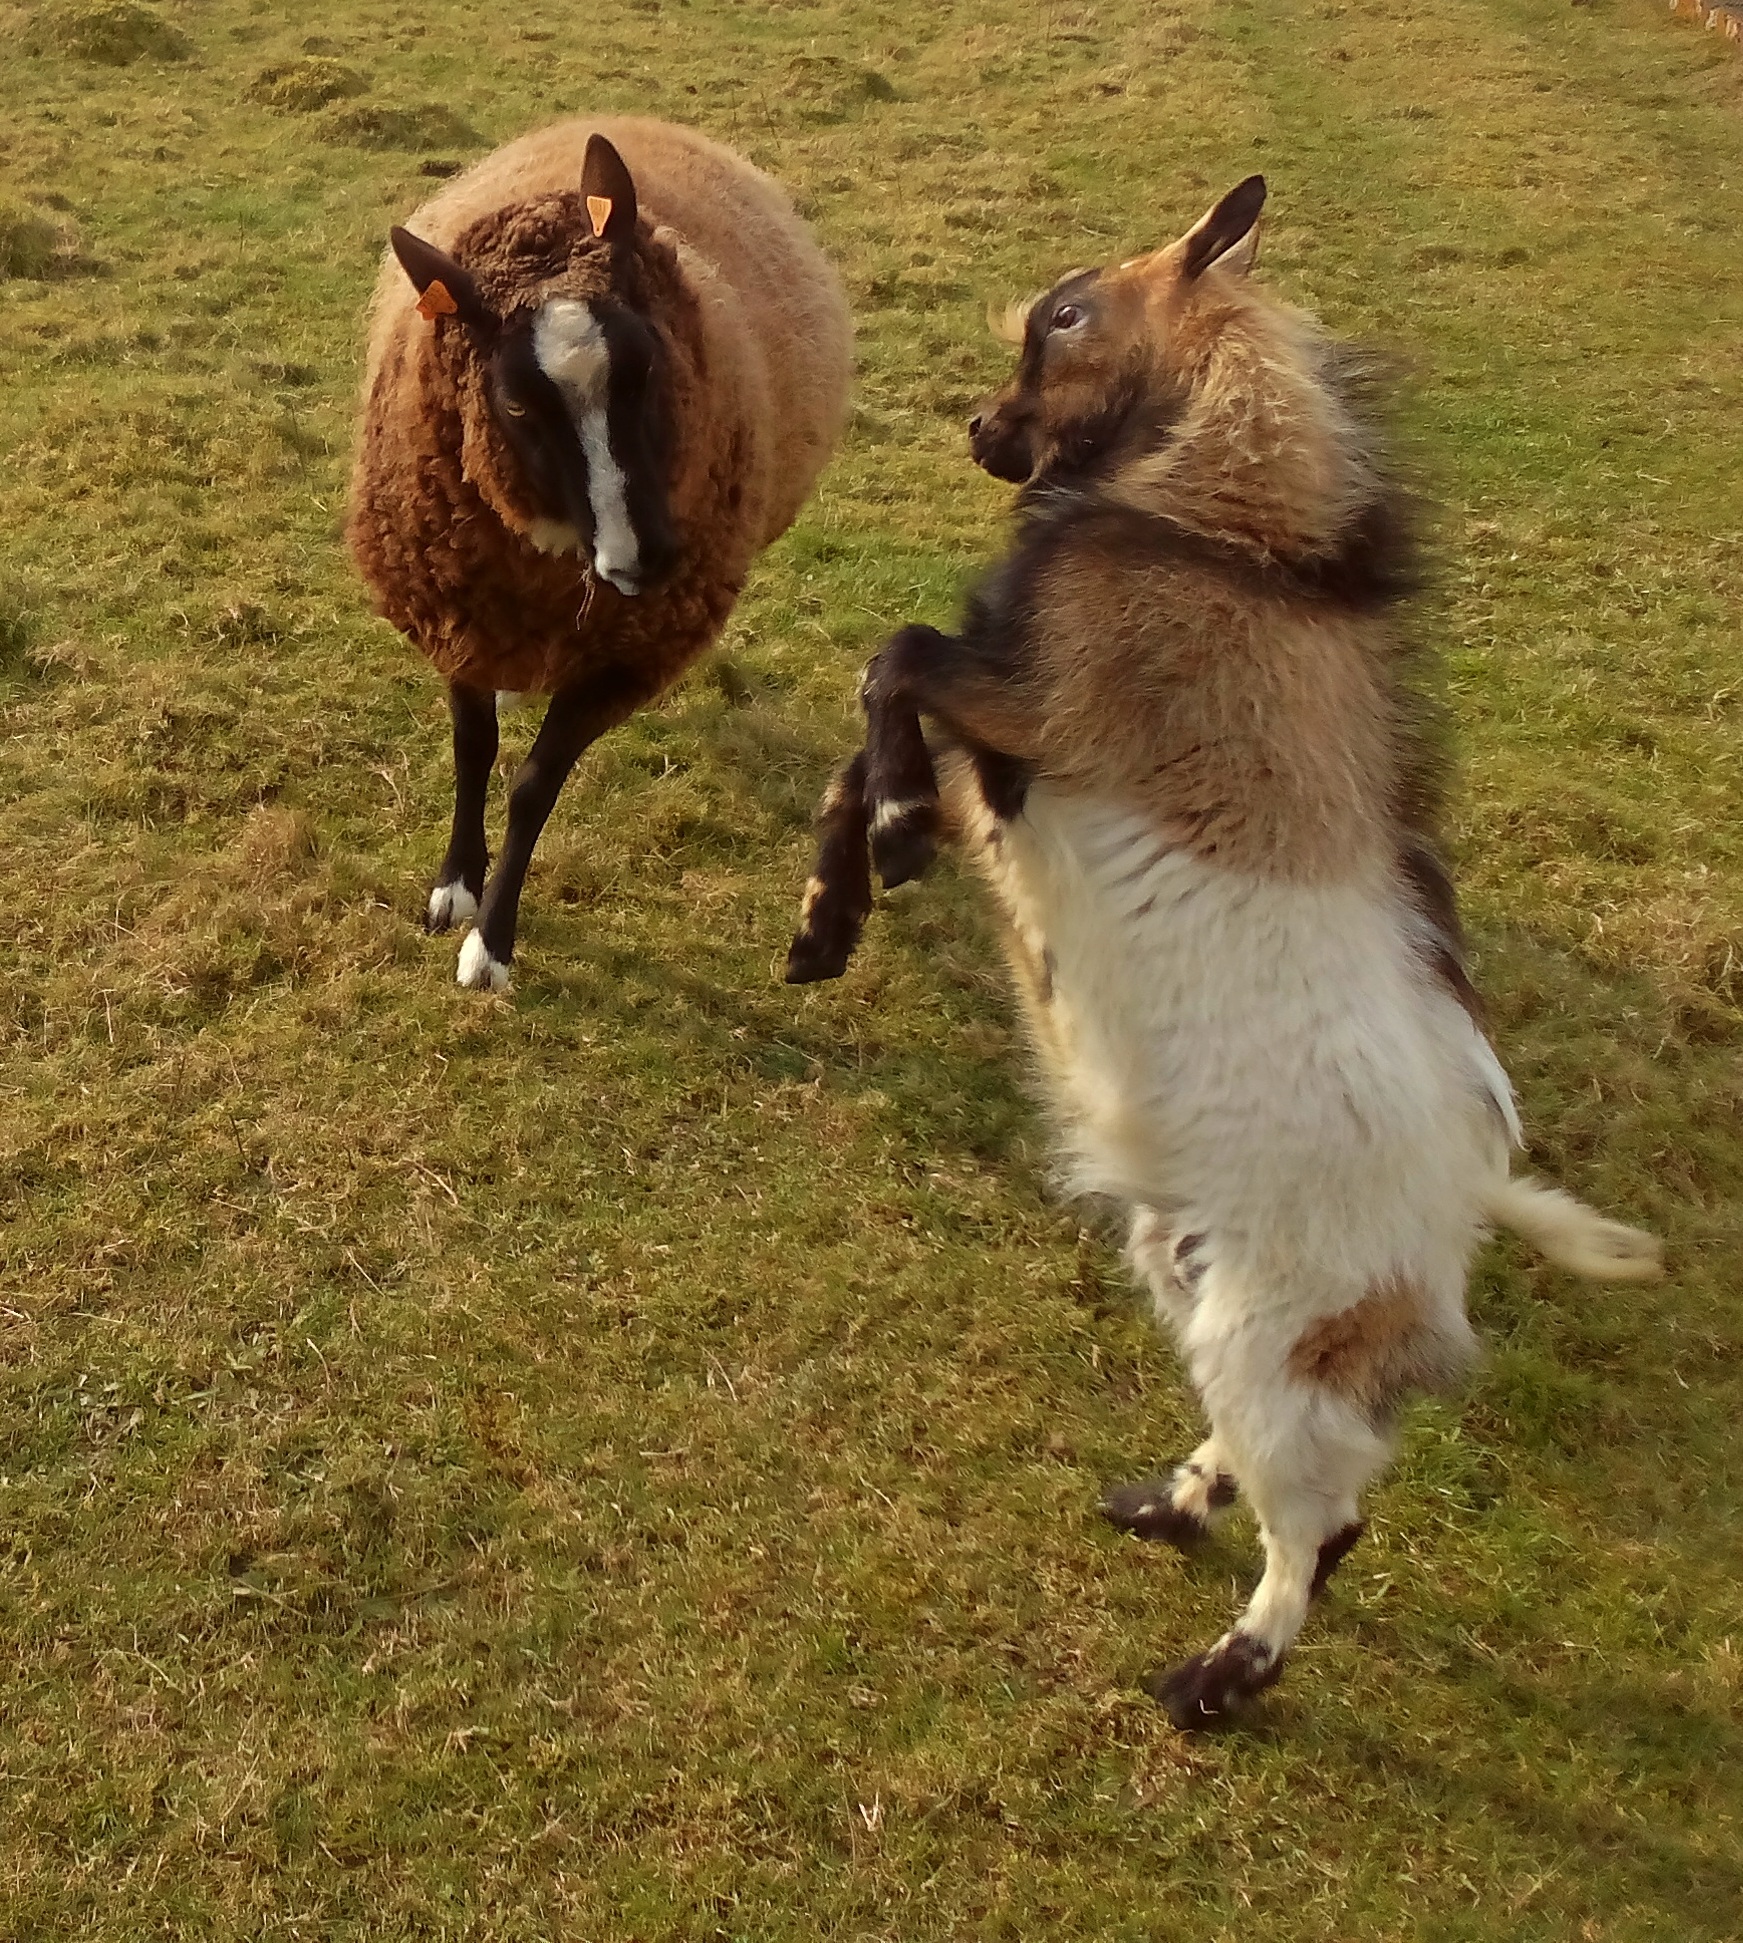
nature, meadow, countryside, wildlife, goat, herd, pasture, grazing, sheep, mammal, fauna, goats, animals, vertebrate, foal, prance, outdoor life, farm animals, rebellious, young goat, horse like mammal, mustang horse, brown sheep